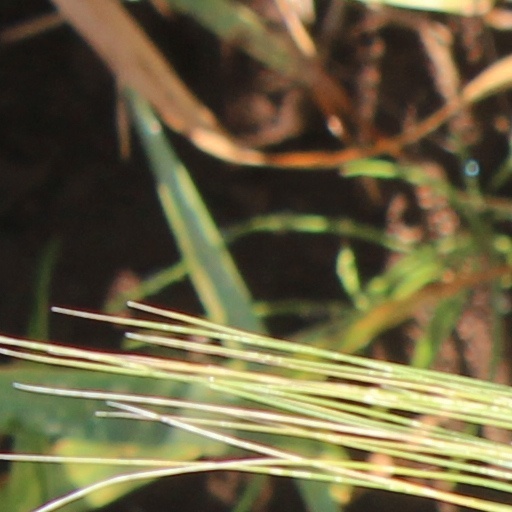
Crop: wheat